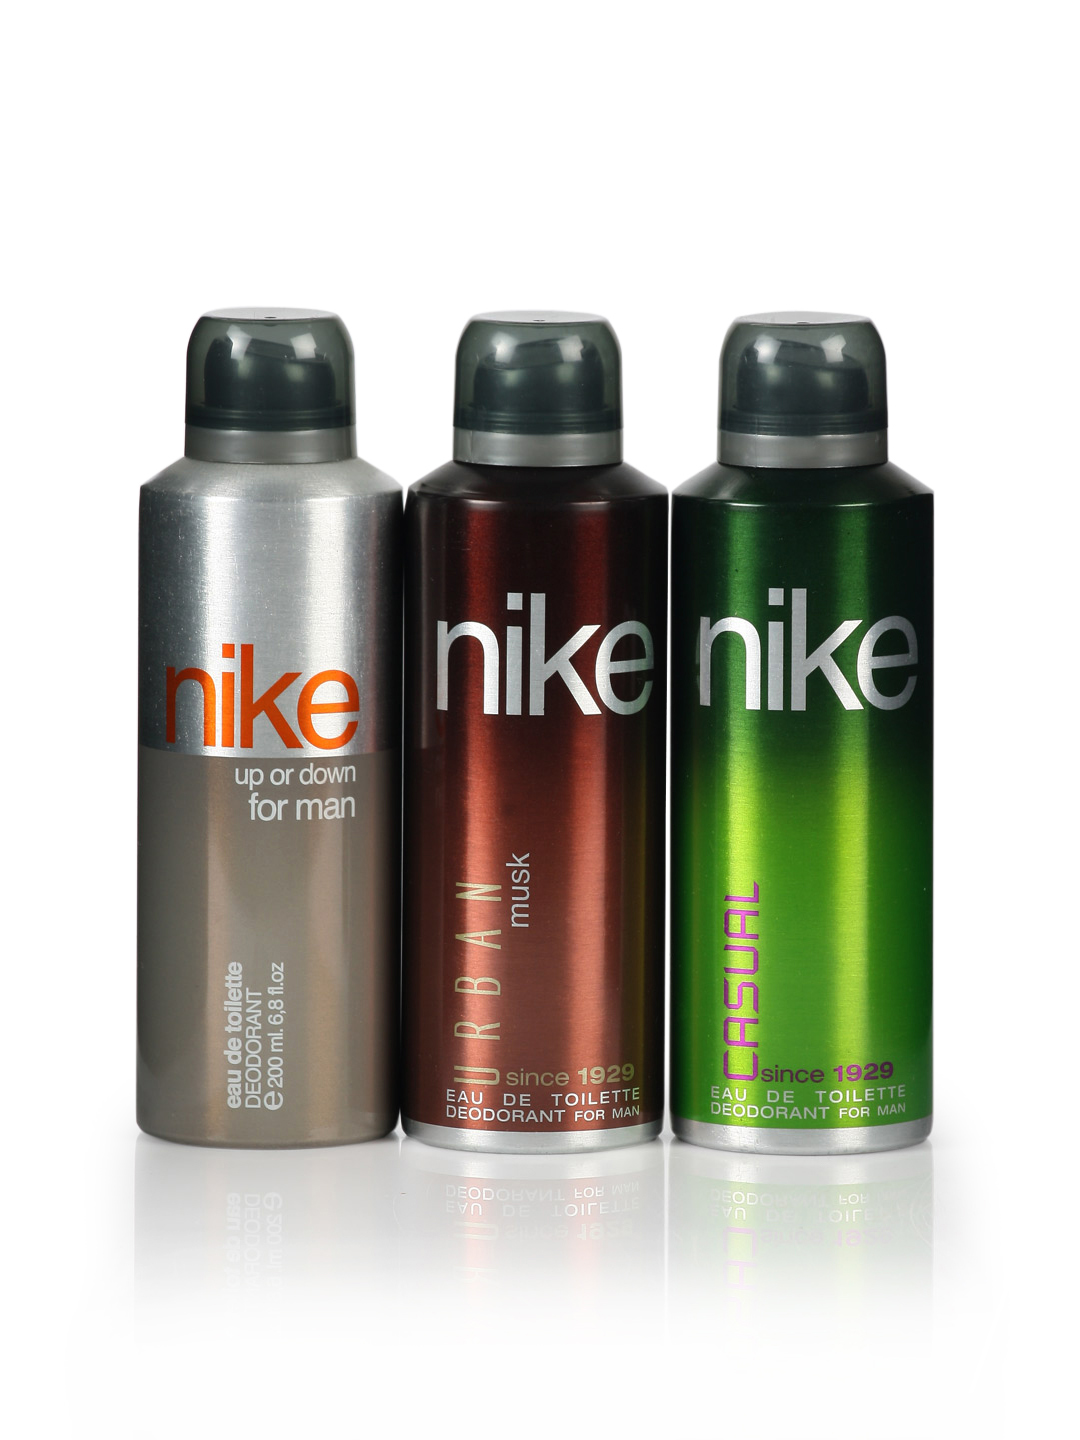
Nike Fragrances Men Pack Of 3 Deos
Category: Personal Care / Fragrance / Deodorant
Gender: Men
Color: Brown
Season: Spring 2017
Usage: Casual